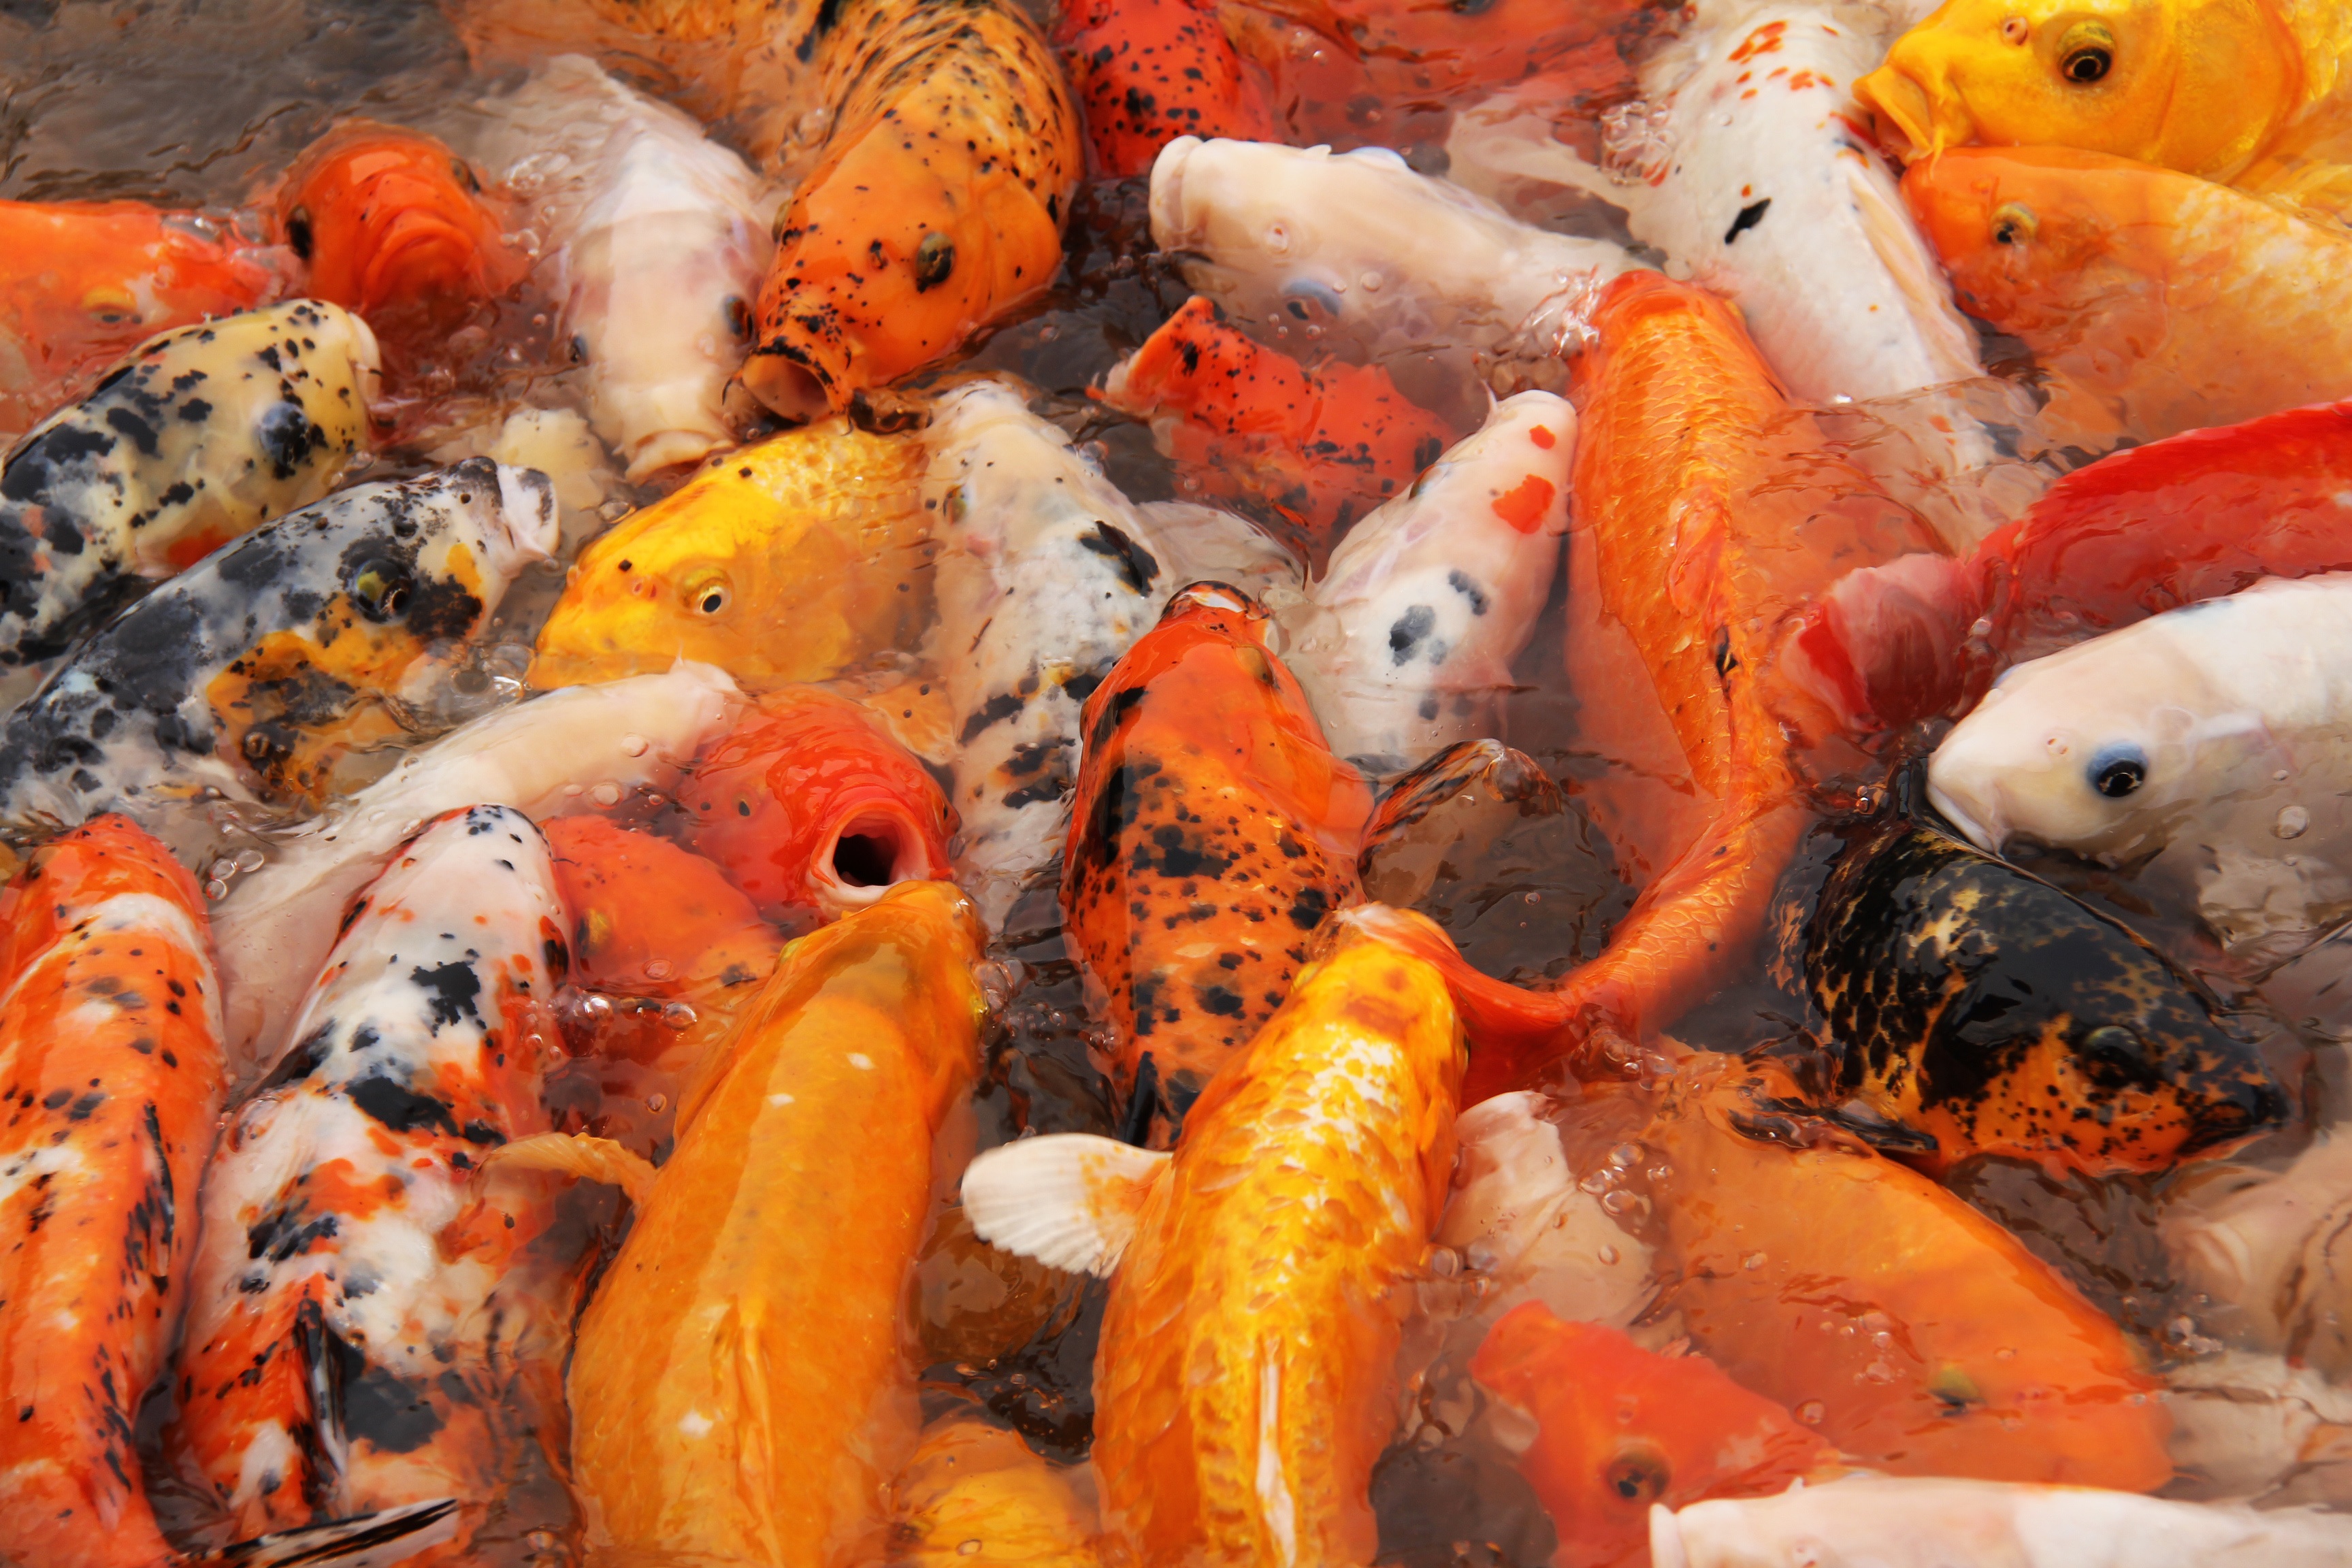
lake, city, pond, dish, food, colourful, park, seafood, garden, fish, cuisine, beautiful, chengdu, china, koi, fishes, sichuan, koi fish, seafood boil